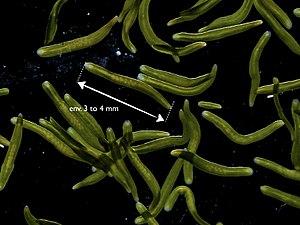
S. roscoffensis
L'espèce Symsagittifera roscoffensis, dont le nom vernaculaire est le ver de Roscoff, est un ver plat marin appartenant à l'ordre des acoeles. L'origine et la nature de la couleur verte de ce ver ont éveillé très tôt la curiosité des zoologistes. Elle est due au partenariat entre l'animal et des micro-algues de la lignée verte, l'espèce Tetraselmis convolutae, hébergées sous son épiderme. C'est l'activité photosynthétique de l'algue in hospite qui fournit l'essentiel des apports nutritifs du ver. Ce partenariat est appelé photosymbiose, de photo "lumière" et symbiose "qui vit avec". Ces animaux marins photosynthétiques vivent en colonies sur la zone de balancement des marées.